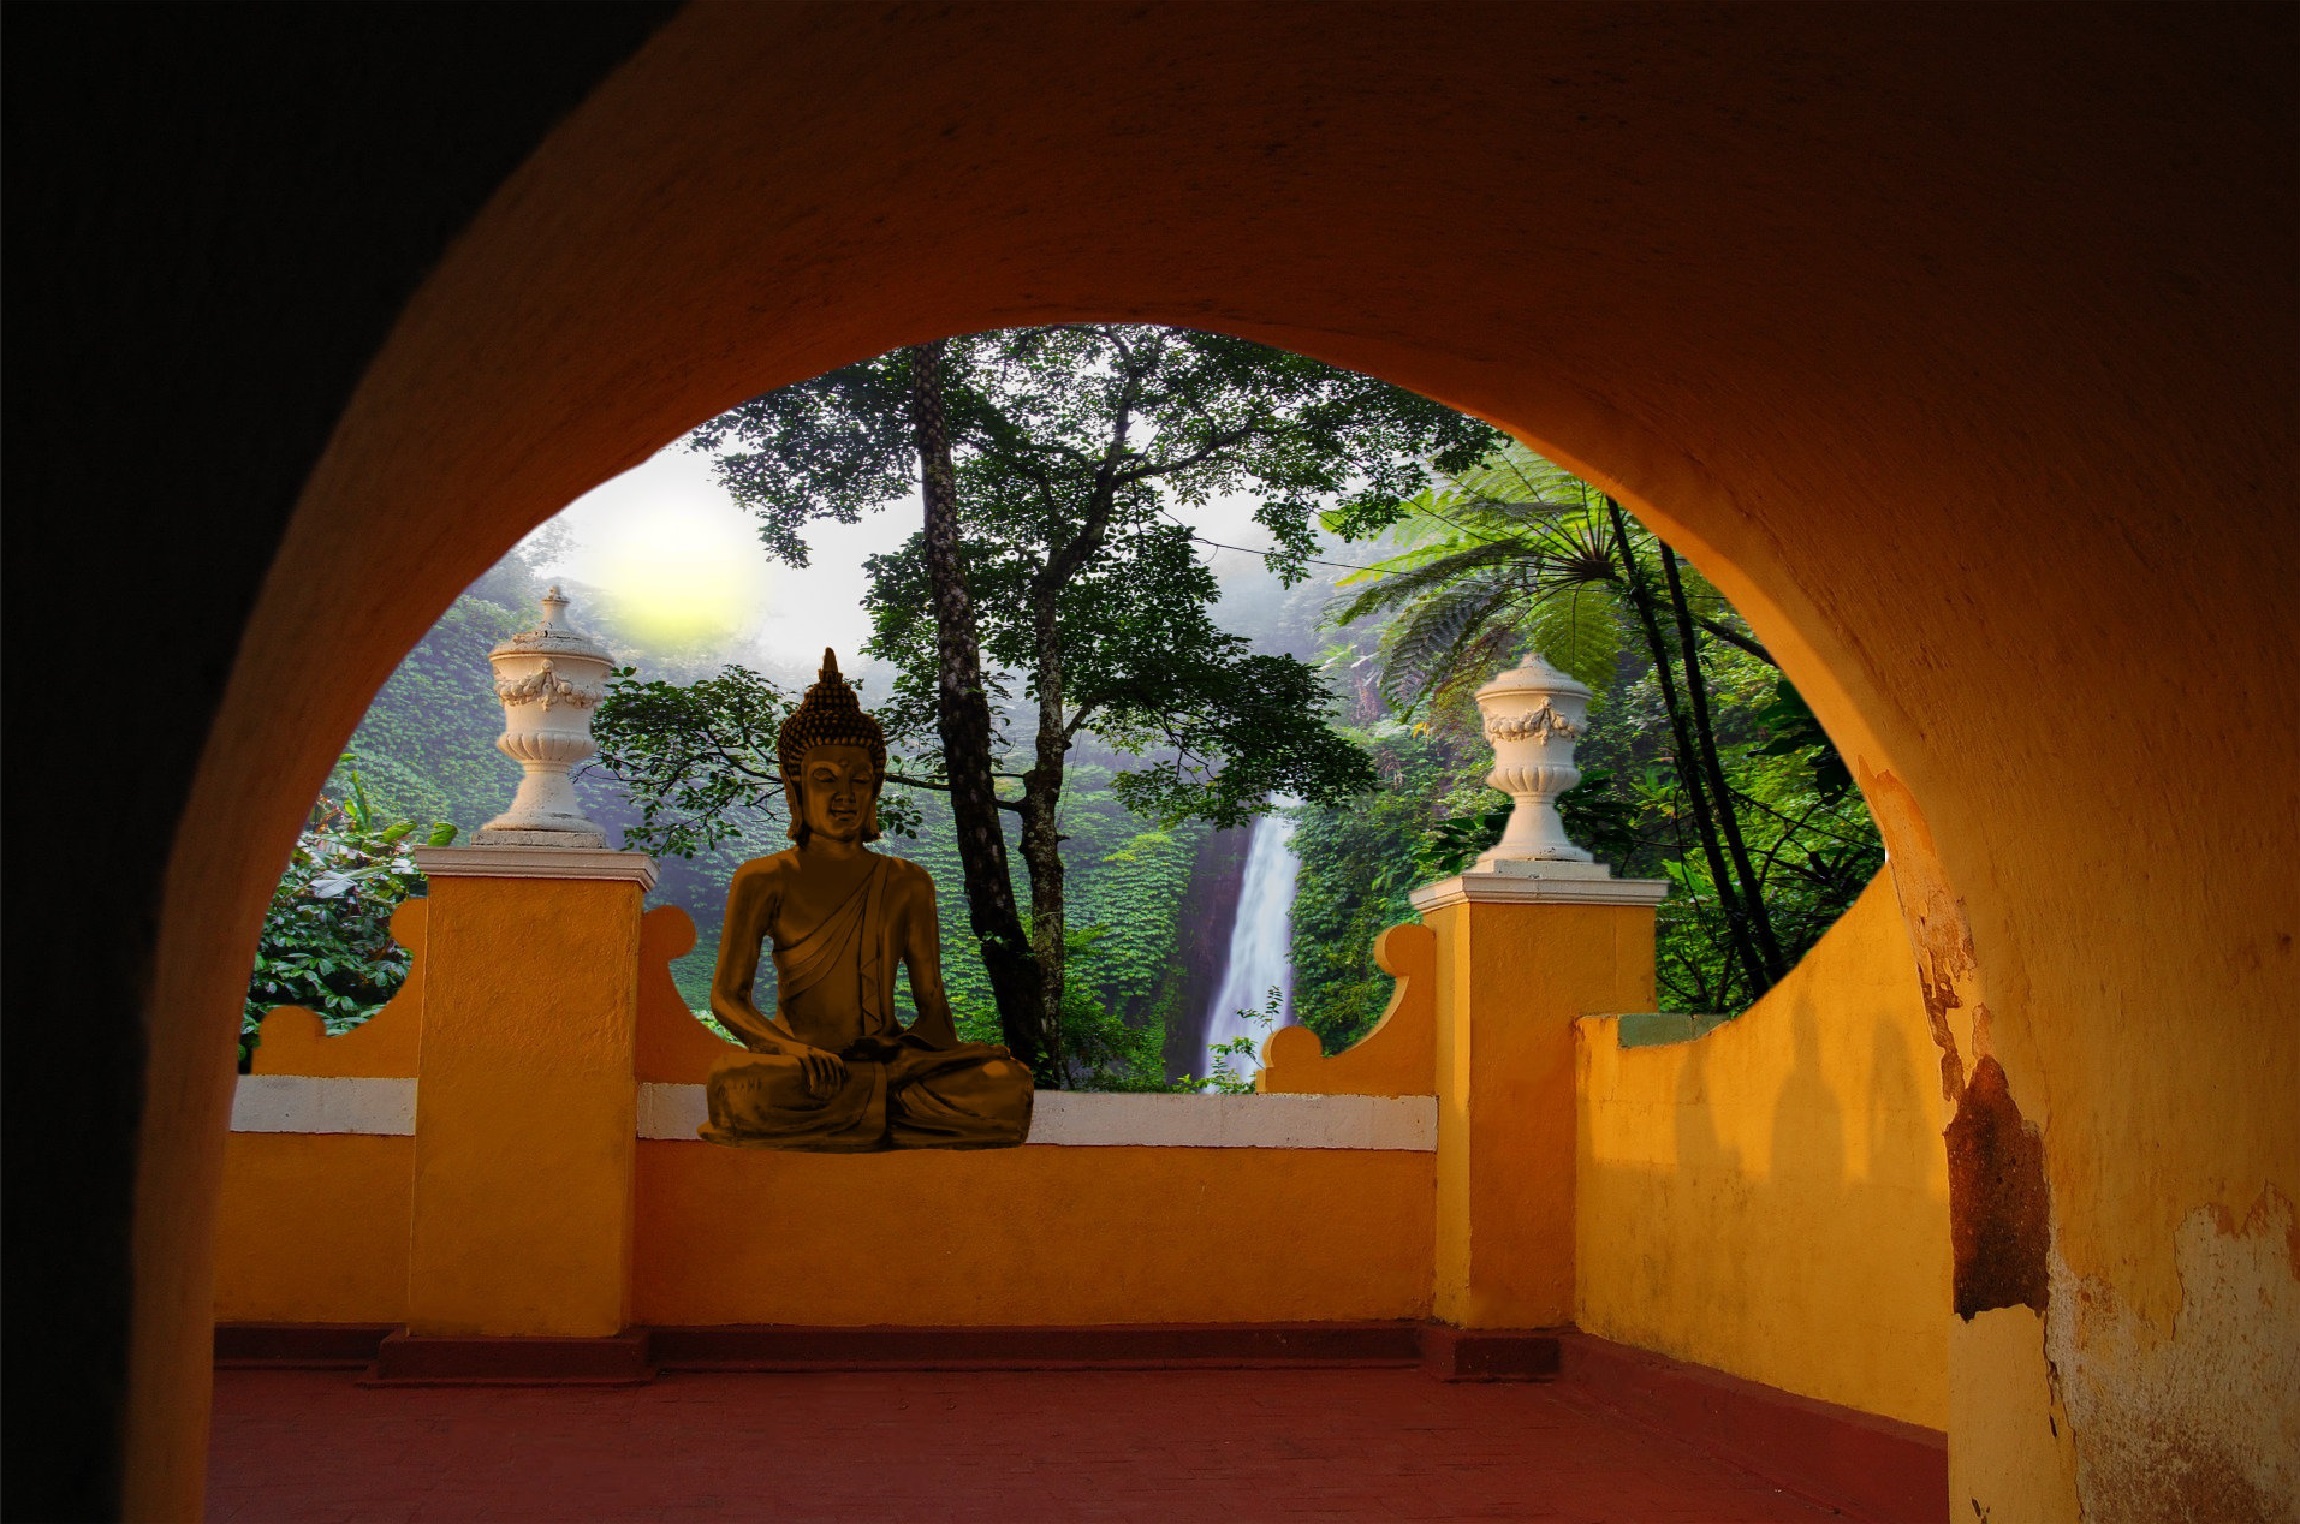
landscape, nature, waterfall, architecture, sky, house, window, arch, orange, color, meditate, buddhist, buddhism, religion, asia, rest, zen, spiritual, interior design, sculpture, relaxation, figure, meditation, happy, faith, monastery, mural, buddha, serenity, india, silent, tibetan, harmony, hacienda, spirituality, inner calm, buddhists